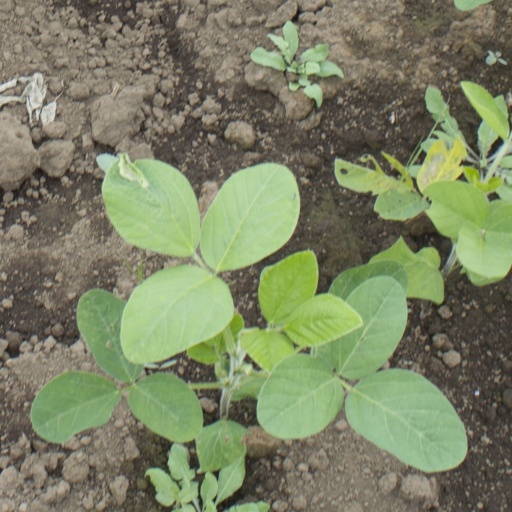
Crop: soybean